Jordi Gratacos Gayola

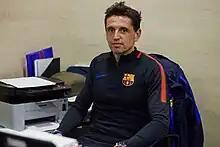
Jordi Gratacós en su despacho de la FCB Escola en Rúsia

Jordi Gratacos Gayola (born 2 June 1974) is a Spanish football manager. He has a professional license qualification from the UEFA pro license. After finished his playing career at age 34, he took all the football courses from Spanish Football Federation and reached the highest qualification for a football coach.